List of chancellors of Durham University

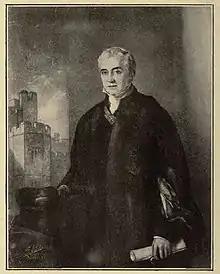
The Venerable Charles Thorp, in robes as Warden of the University of Durham at the Great Hall of University College, Durham

The chancellor is the ceremonial head of Durham University, with the formal duties of conferring degrees at congregations and of being an ambassador for the university. They are nominated by the council and senate in joint session and appointed by convocation, determined by the majority of votes of members of congregation present and voting. The incumbent is Fiona Hill, who was appointed by convocation in November 2022 and installed in June 2023.